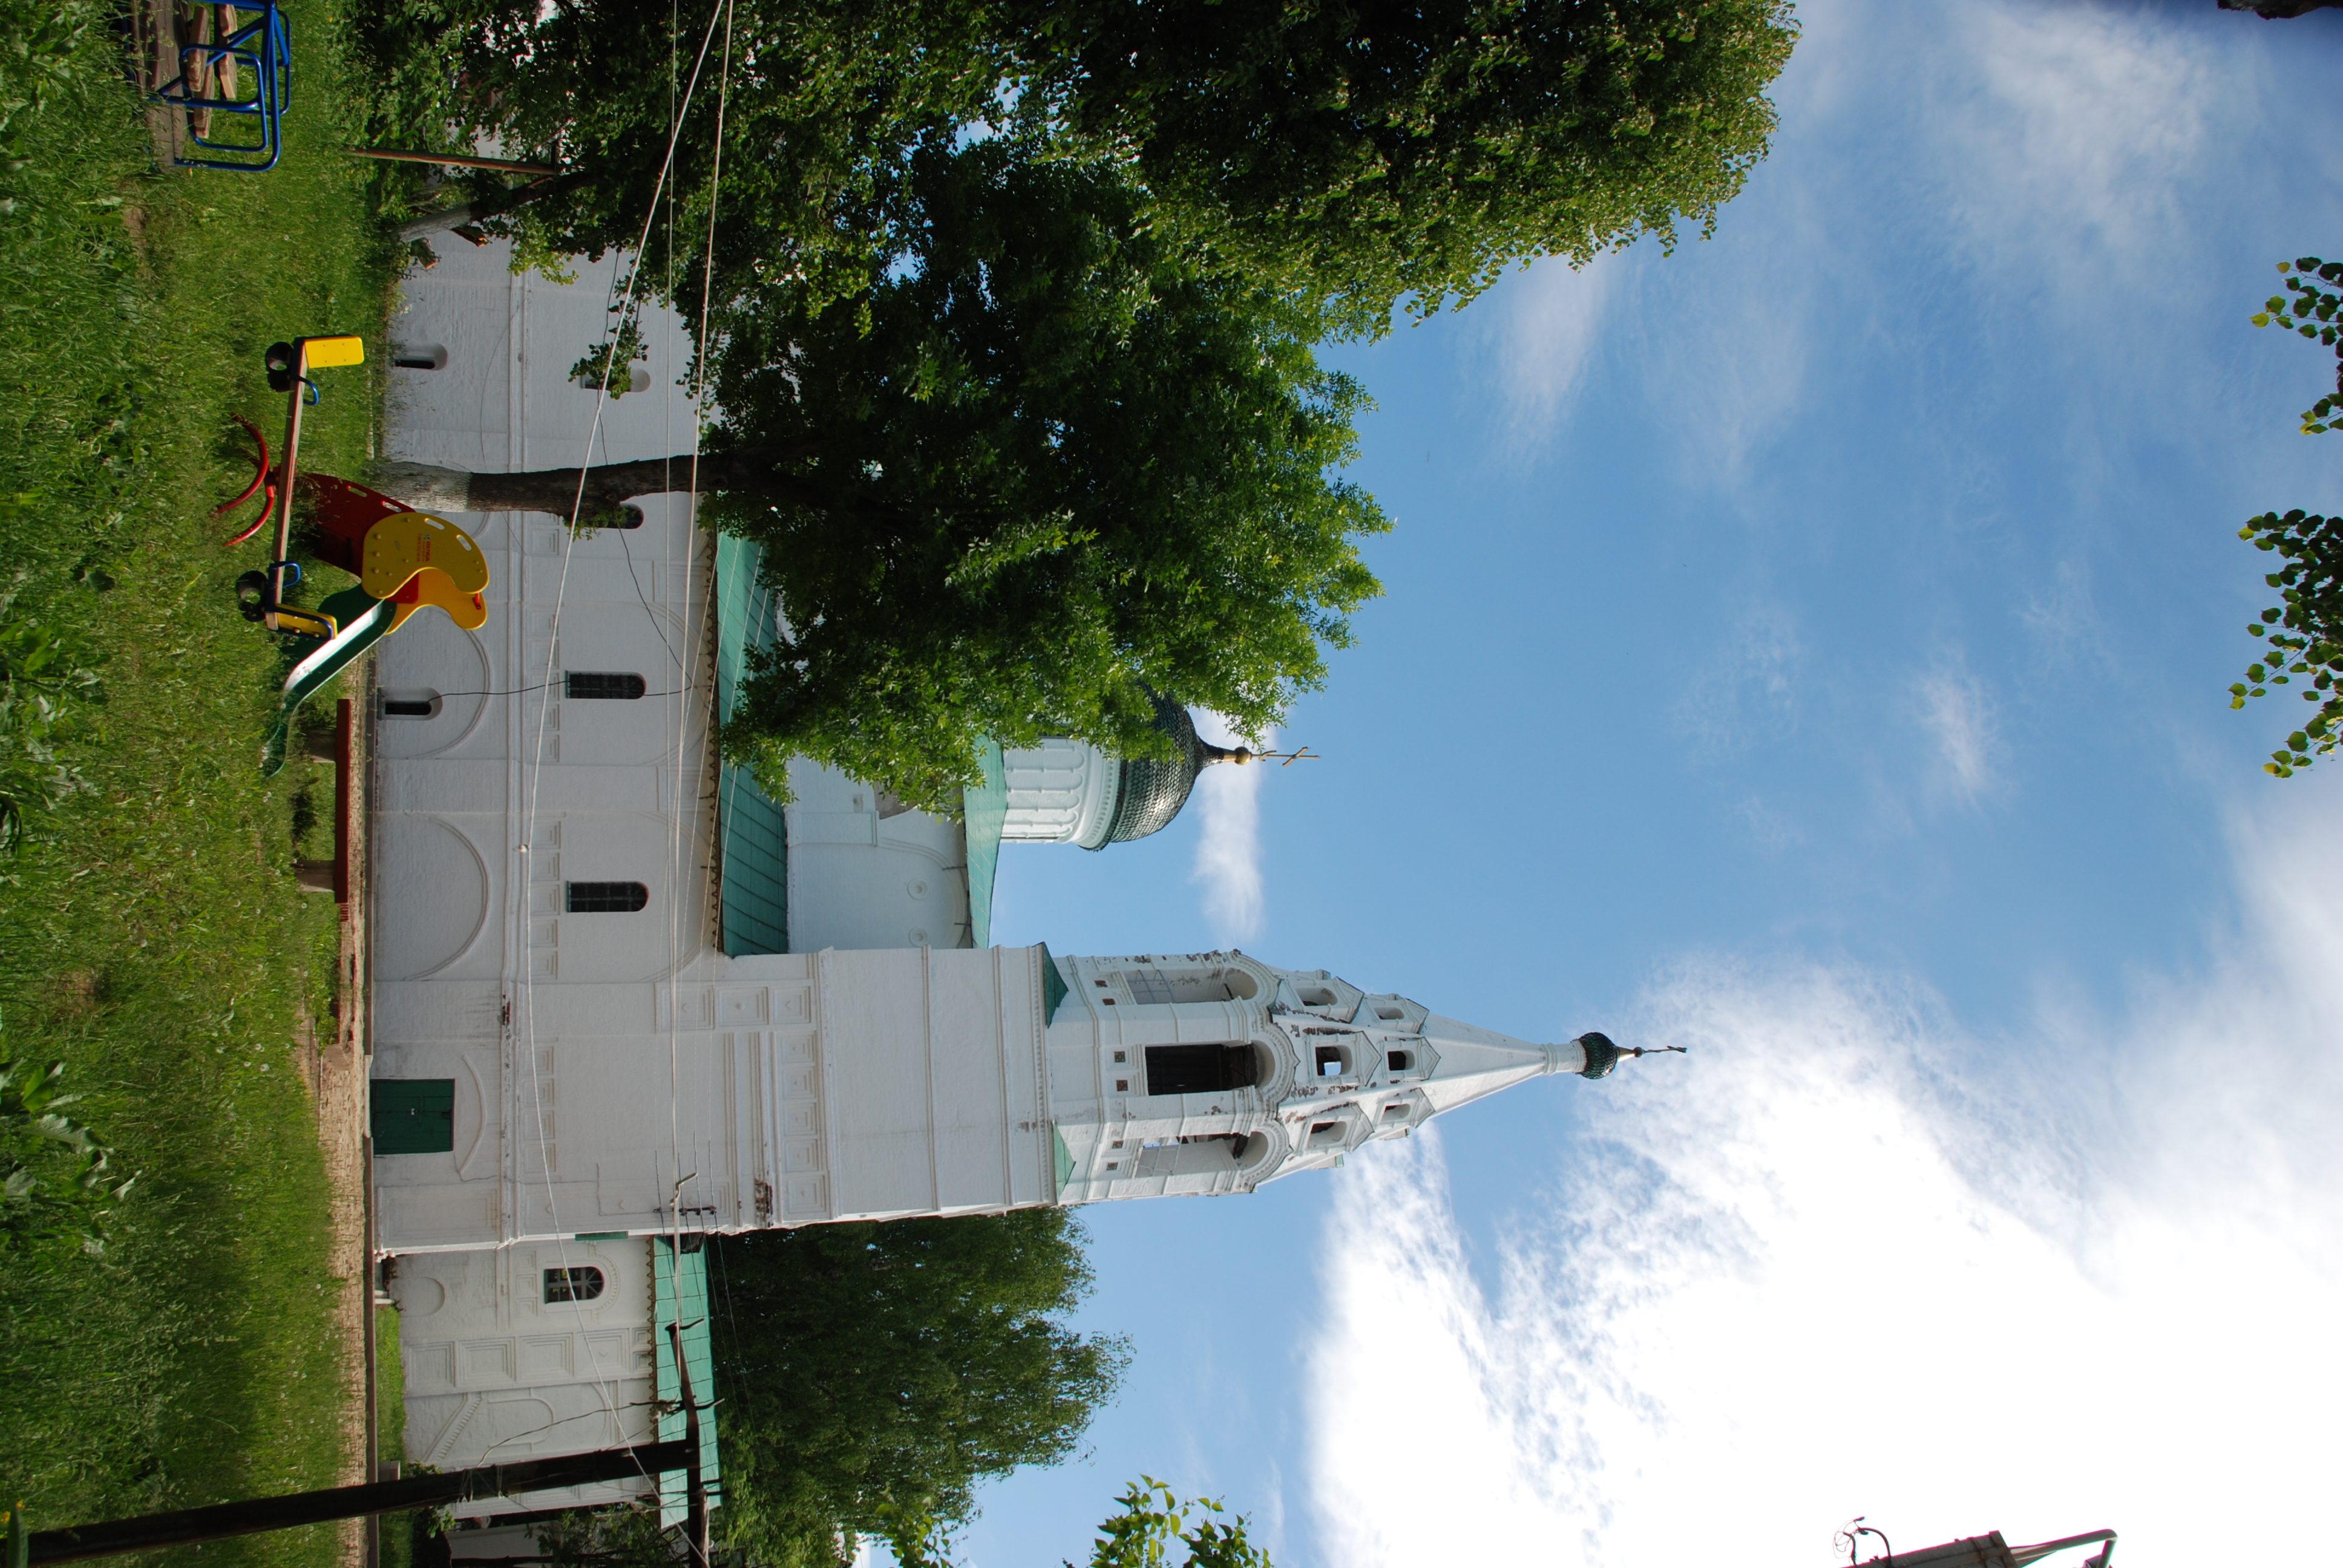
city, monument, cityscape, europe, tower, church, chapel, nikon, place of worship, memorial, temple, kirche, orthodox, nikkor, dome, russia, d80, cityscapes, 18135mmf3556g, 18135mm, nikond80, yaroslavl, stnicholaschurch